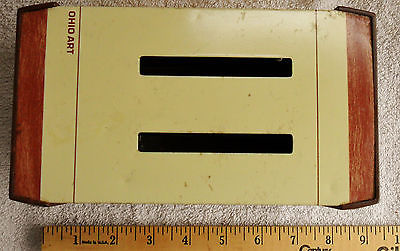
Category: toaster